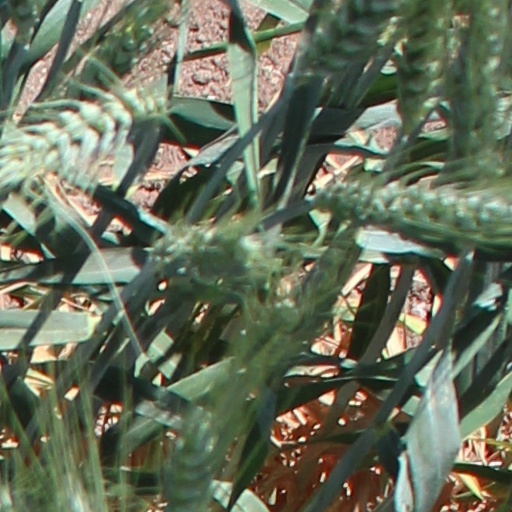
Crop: wheat